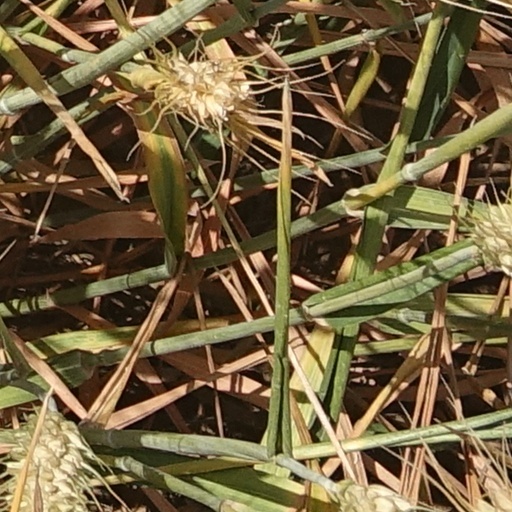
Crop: wheat